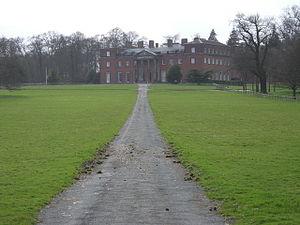
Cette liste des musées du Staffordshire, Angleterre contient des musées qui sont définis dans ce contexte comme des institutions qui recueillent et soignent des objets d'intérêt culturel, artistique, scientifique ou historique. leurs collections ou expositions connexes disponibles pour la consultation publique. Sont également inclus les galeries d'art à but non lucratif et les galeries d'art universitaires. Les musées virtuels ne sont pas inclus.